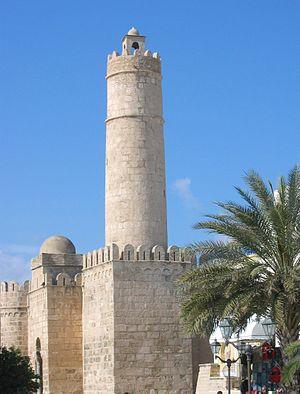
Le ribat de Sousse est une forteresse située dans la ville de Sousse, à 500 mètres de la côte et au sein de la médina de Sousse, classée au patrimoine mondial de l'Unesco.